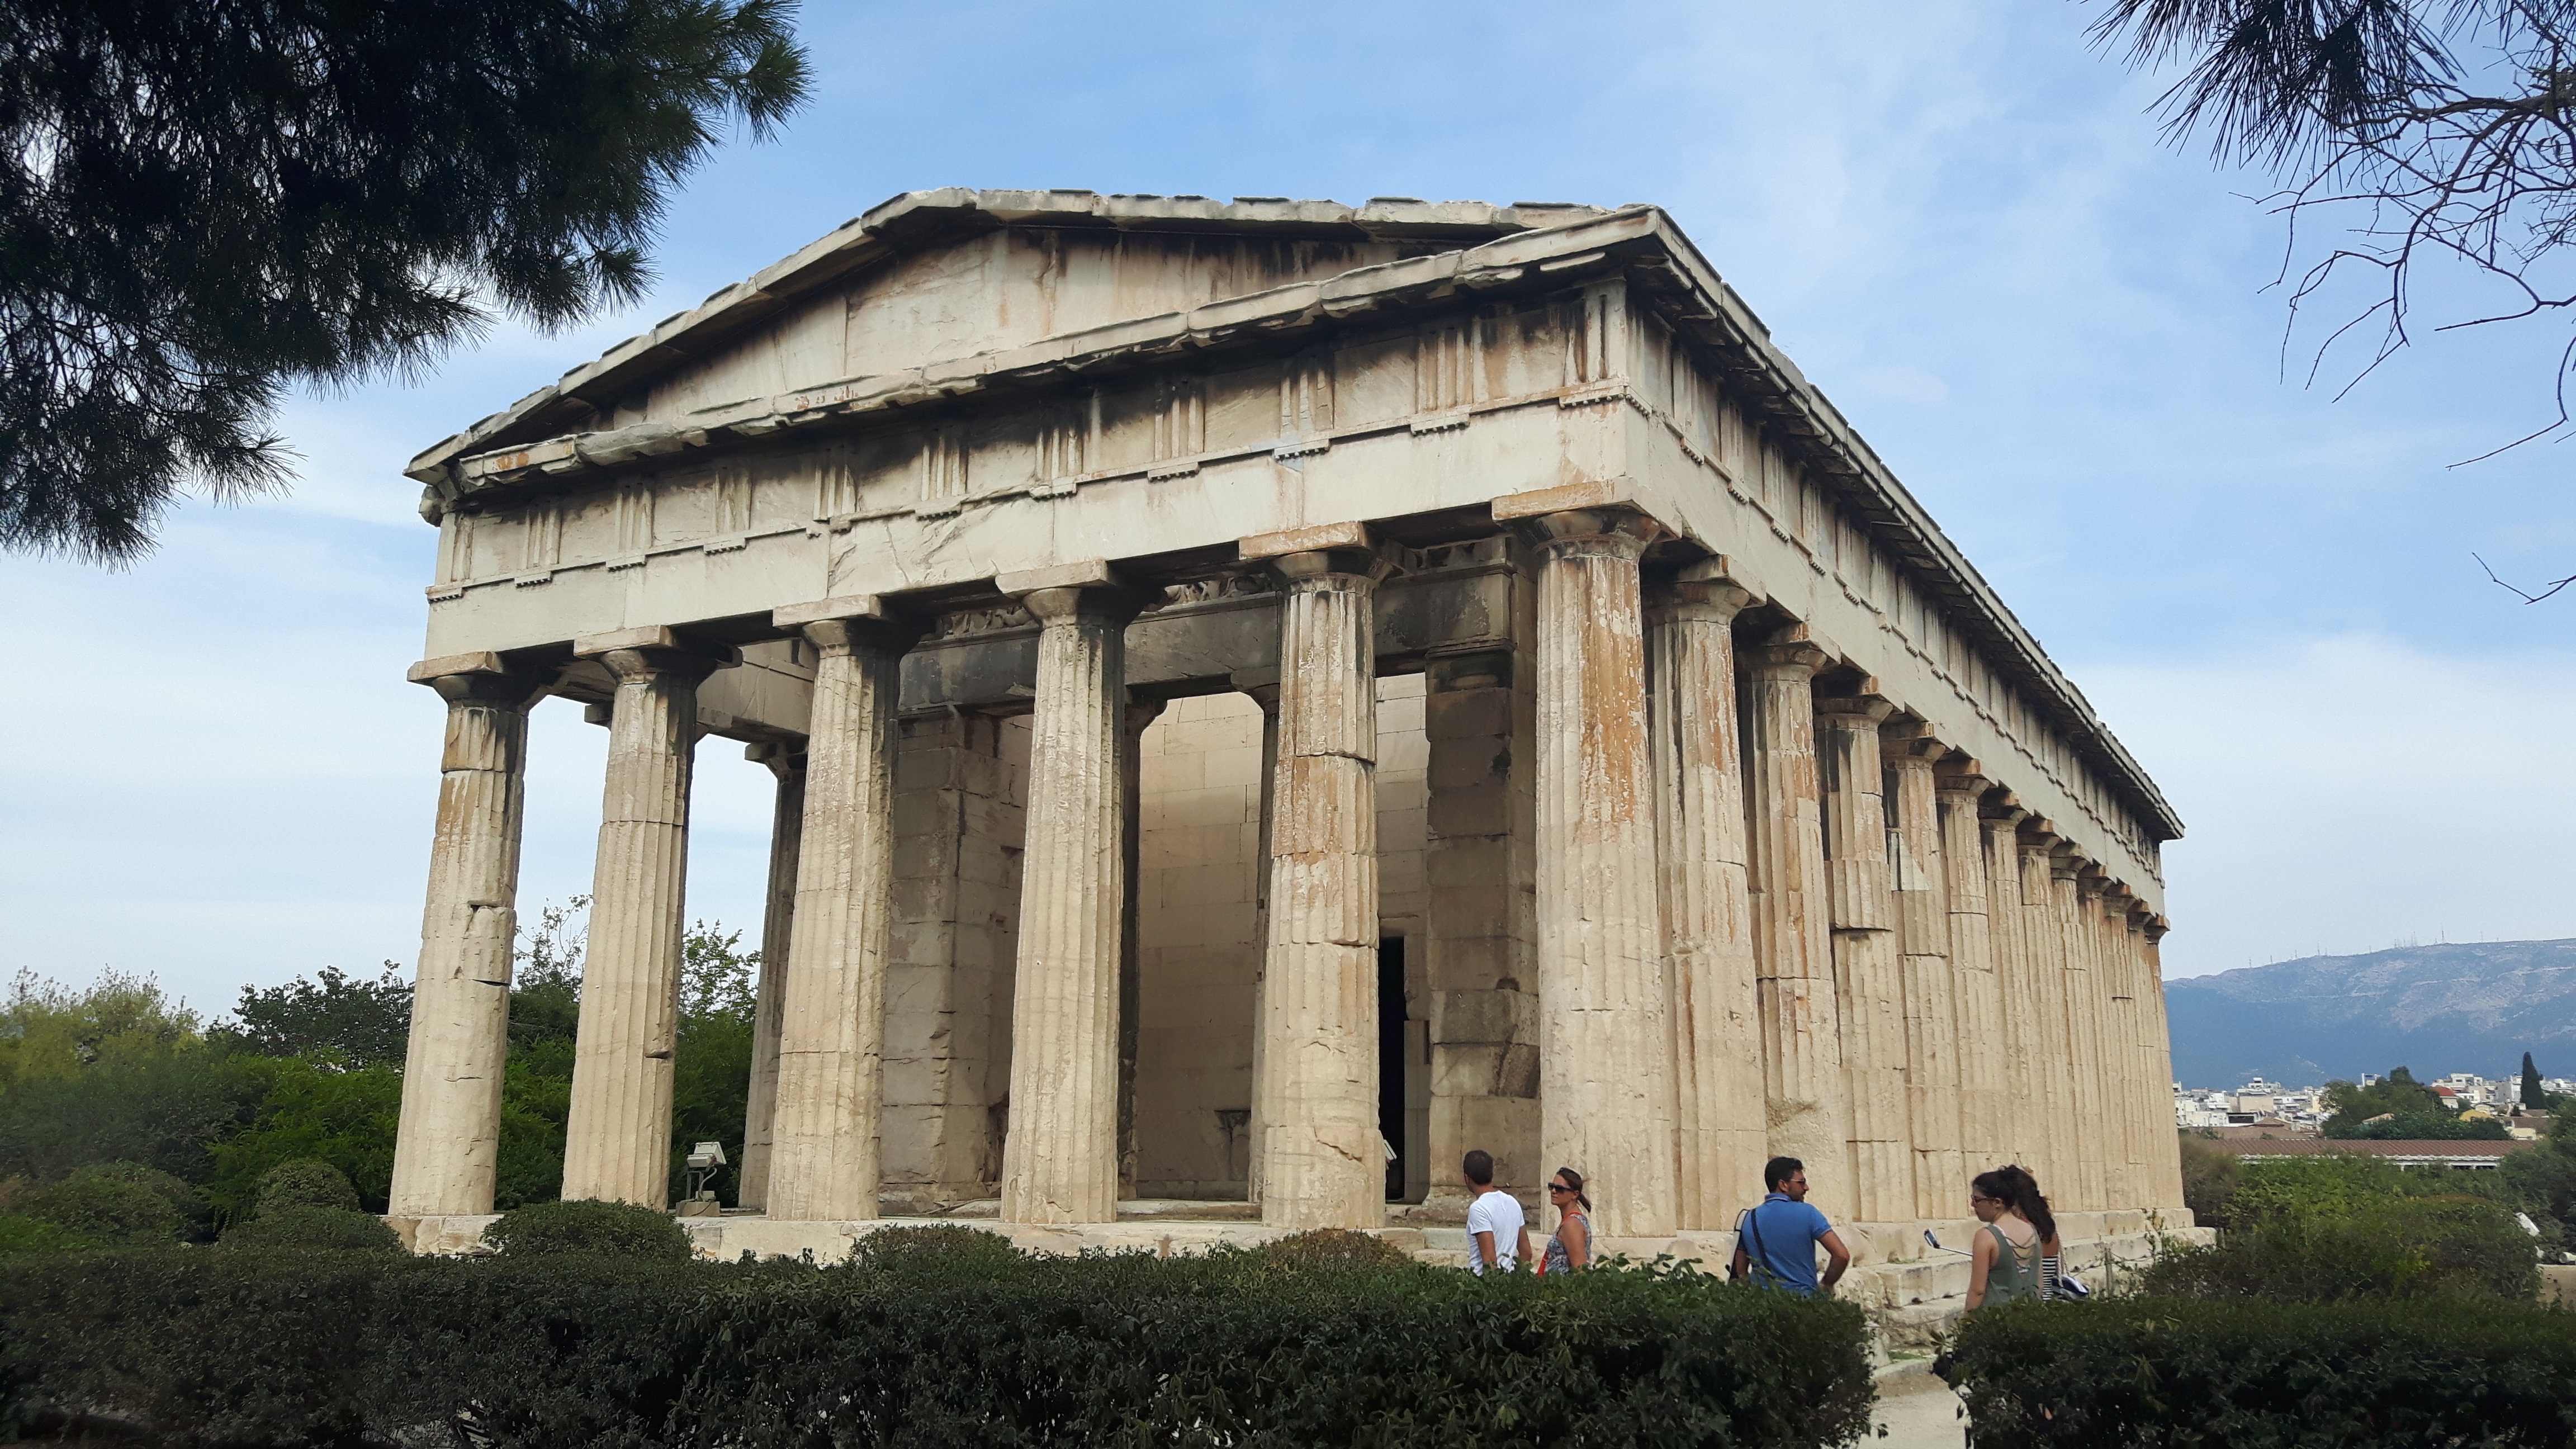
architecture, antique, building, monument, greek, holiday, landmark, sightseeing, place of worship, places of interest, temple, ruins, greece, mausoleum, athens, archaeological site, temple complex, hephaistos, roman temple, historic site, ancient history, ancient roman architecture, ancient greek temple